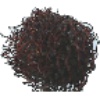
Label: rambutan